We Got It Made

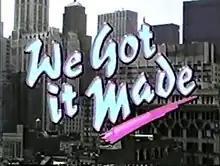
"We Got it Made" season-two opening title

We Got It Made is an American sitcom television series that aired on NBC from September 8, 1983, to March 10, 1984, and in first-run syndication from September 11, 1987, to March 30, 1988. It starred Teri Copley as a woman who works as a maid for two bachelors in New York City, played by Tom Villard and Matt McCoy, who was replaced by John Hillner for the syndicated version. The series was created by Gordon Farr and Lynne Farr Brao (credited as simply Lynne Farr during the 1987–88 season). The executive producer was Fred Silverman.